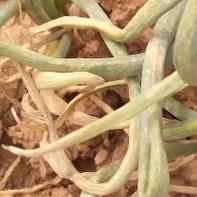
Crop: Onion
Condition: virosis-d